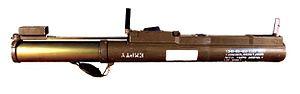
L’équipement de la British Army regroupe les armes légères, les chars d'assaut, les avions, bateaux, l'artillerie et les véhicules de transport utilisés par l'armée de terre britannique.